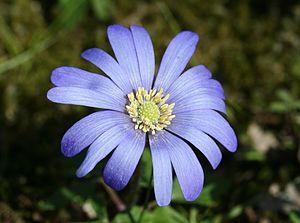
L'anémone des Apennins est une plante vivace de la famille des Renonculacées.